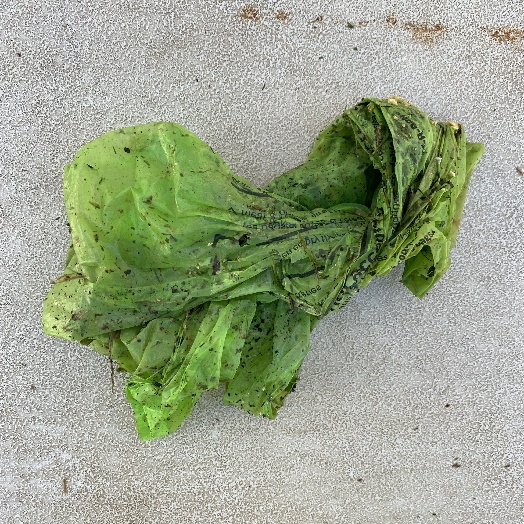
Label: generalcompost